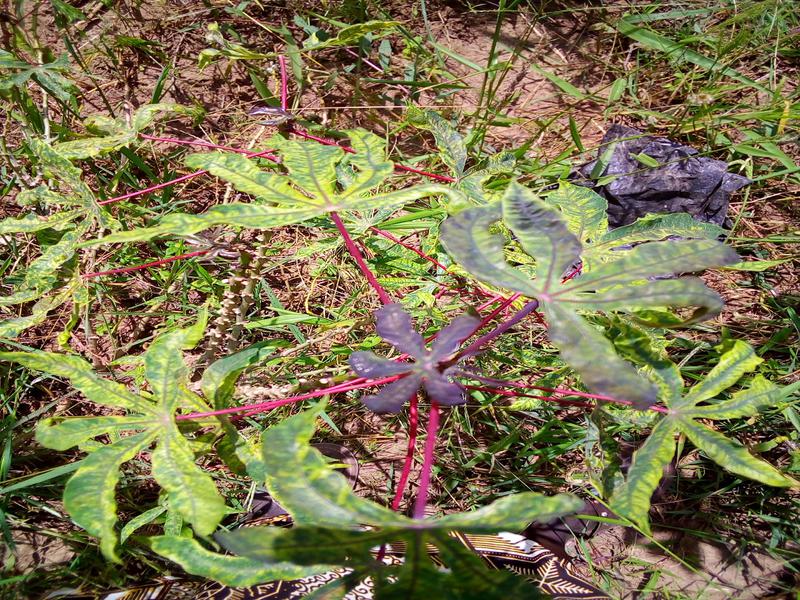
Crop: cassava
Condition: mosaic_disease